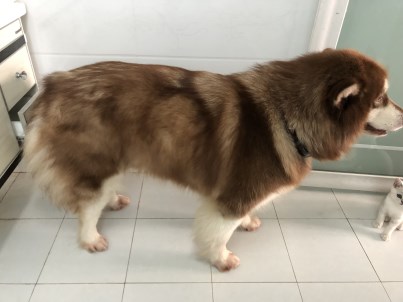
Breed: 1324-n000004-malamute